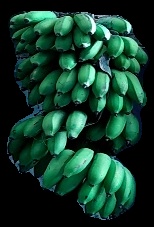
Variety: rasbale
Grade: grade2